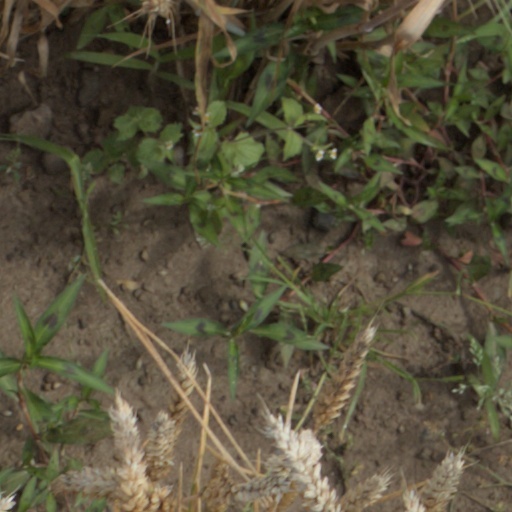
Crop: wheat